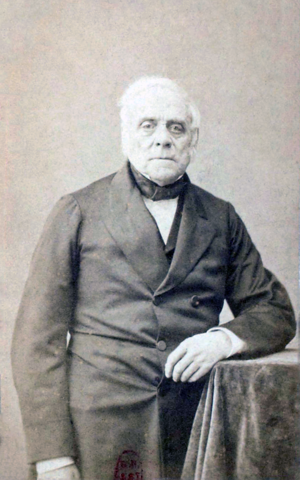
Daniel-François-Esprit Auber est un compositeur français né le 29 janvier 1782 à Caen et mort le 12 mai 1871 à Paris.